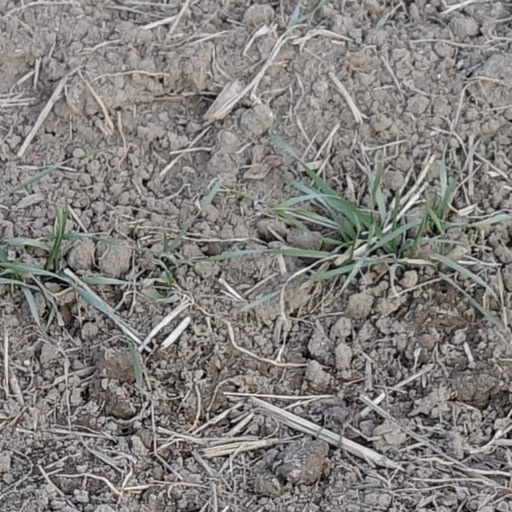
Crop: wheat